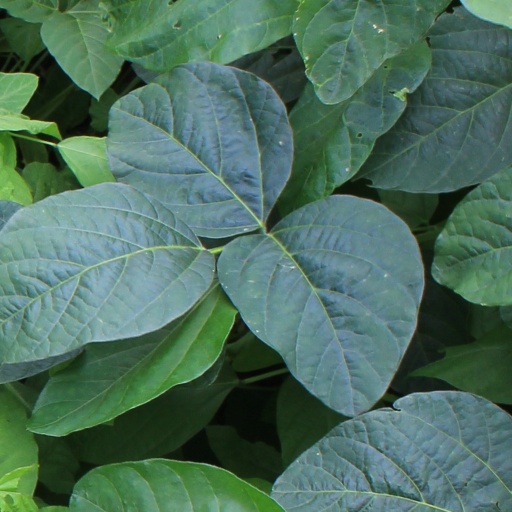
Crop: soybean